Against All Odds (1984 film)

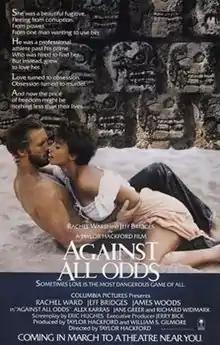
Theatrical release poster

Against All Odds is a 1984 American neo-noir romantic thriller film directed by Taylor Hackford and starring Rachel Ward, Jeff Bridges and James Woods alongside Jane Greer, Alex Karras, Richard Widmark and Dorian Harewood. The film is an adaptation of the 1946 novel "Build My Gallows High" by Daniel Mainwaring. The novel was previously adapted as "Out of the Past" (1947), a film in which Greer played the femme fatale. The film's plot is about an aging American football star who is hired by a mobster to find his girlfriend.